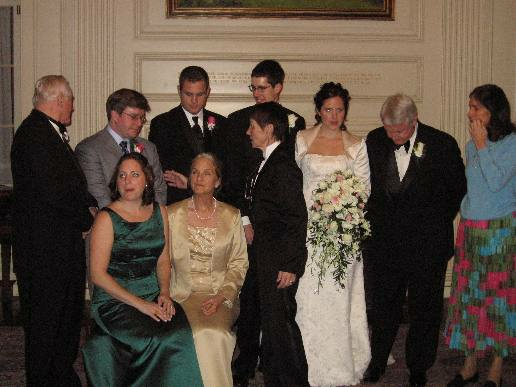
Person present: Yes